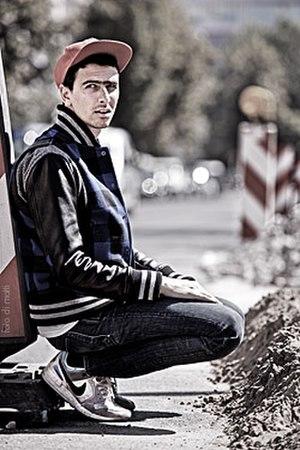
Boys Noize, de son vrai nom Alexander Ridha, est un producteur de musique électronique et DJ allemand. Depuis 2004, Boys Noize a fait paraître des EP sur les labels Kitsuné Music, Turbo et sur le label DJ Hell's International DeeJay Gigolo Records. Il est également à la tête de son propre label Boysnoize Records fondé en 2005.